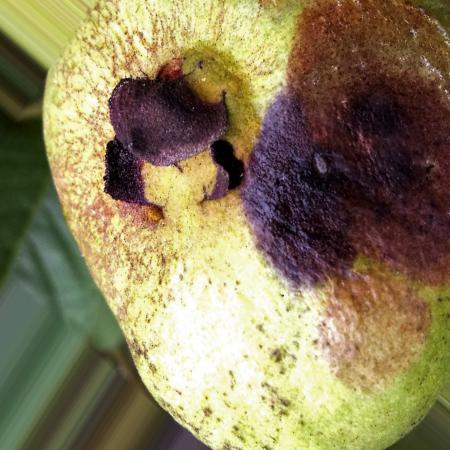
Label: Styler and Root